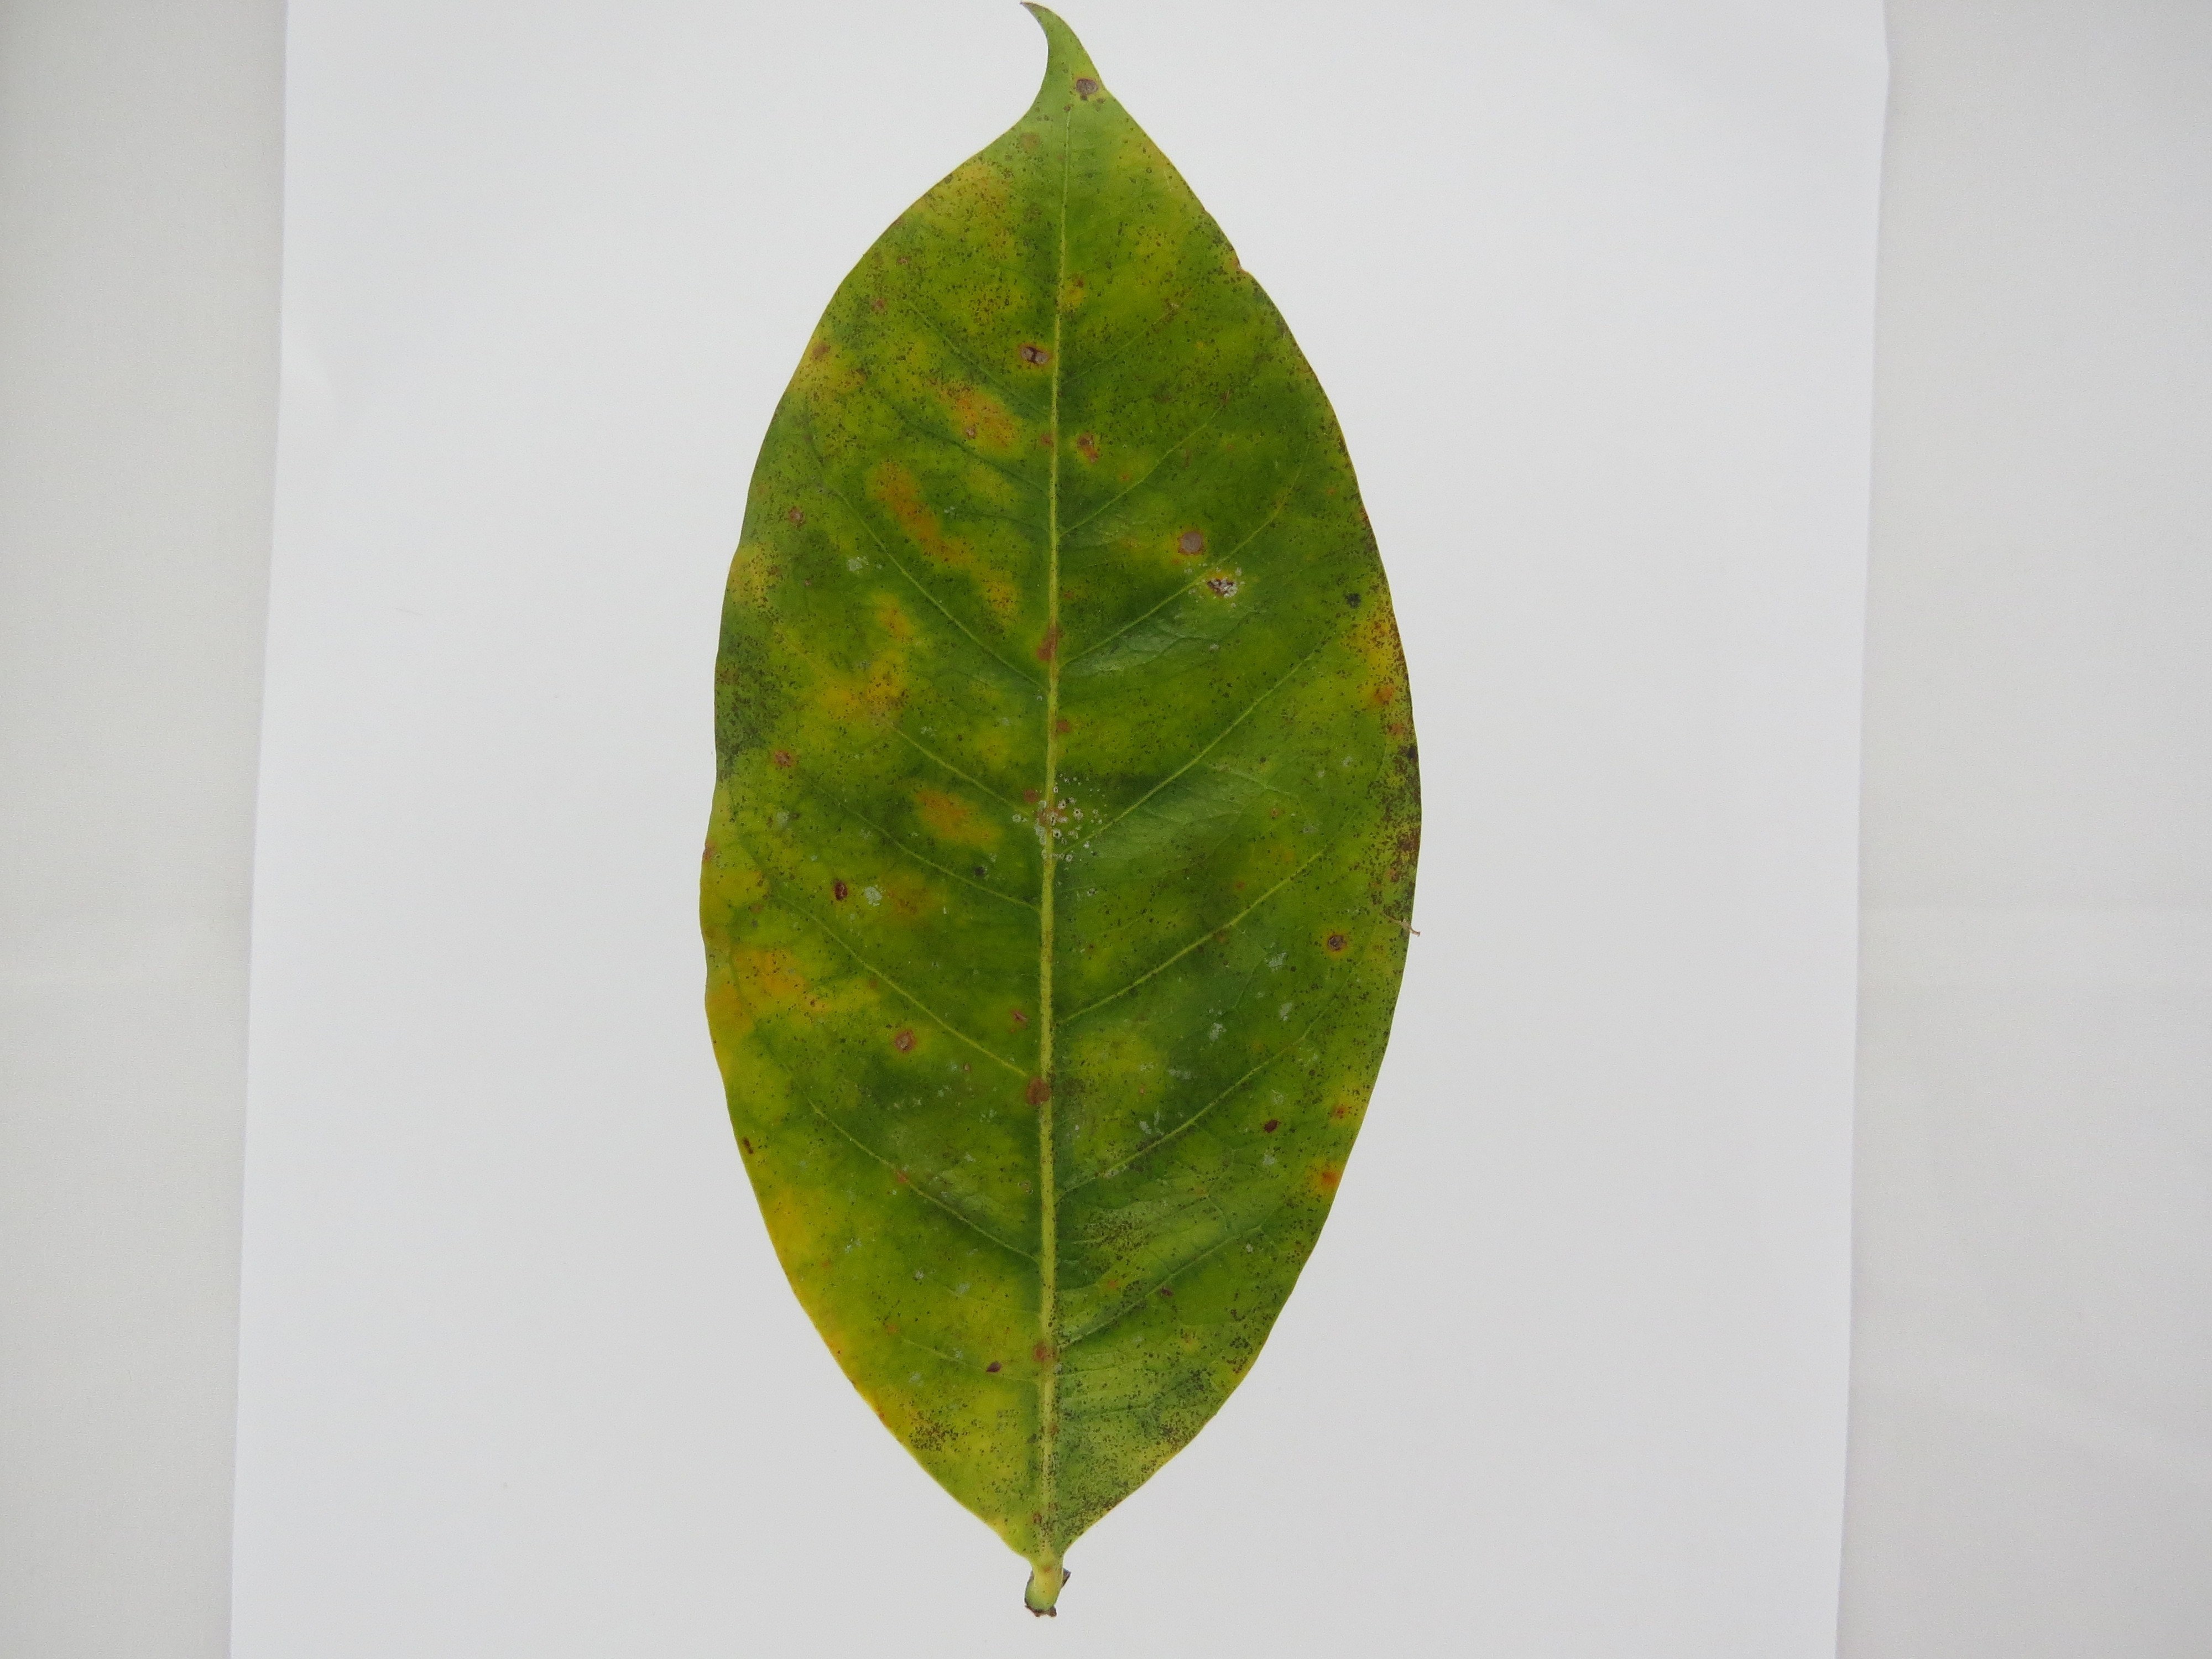
Label: nitrogen-N